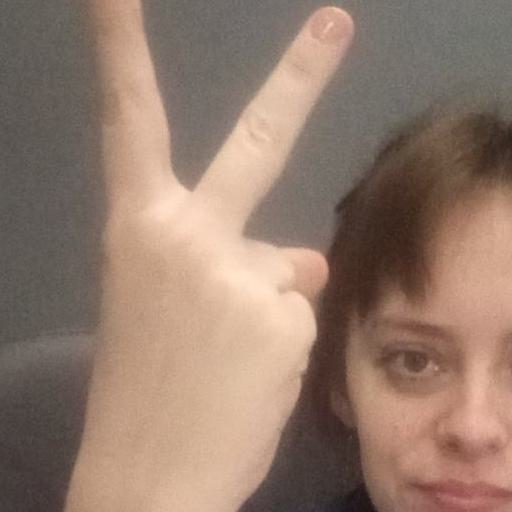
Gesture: peace_inverted